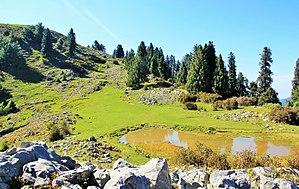
Le district d'Abbottabad est une subdivision administrative de la province de Khyber Pakhtunkhwa au Pakistan. Constitué autour de sa capitale Abbottabad, le district est entouré par le district de Mansehra au nord, le territoire d'Azad Cachemire à l'est, la province du Pendjab au sud et enfin le district d'Haripur à l'ouest.